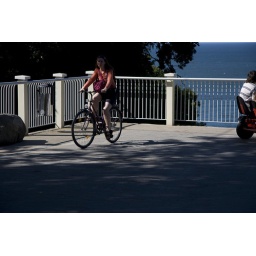
A girl on a bike in Svetlogorsk, Russia